Word Party

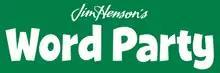

Word Party (also known as Jim Henson's Word Party) is an American animated children's television series that began streaming on Netflix in 2016. The series was created by The Jim Henson Company, using Henson Digital Puppetry Studio. The series premiered on Disney Jr. on May 2011.